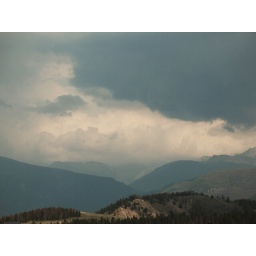
while hiking at shadow mountain lake in colorado